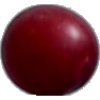
Label: Cherry Wax Red 1